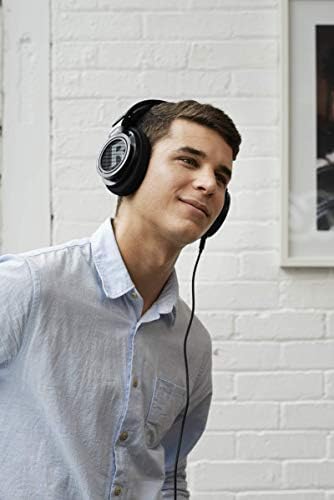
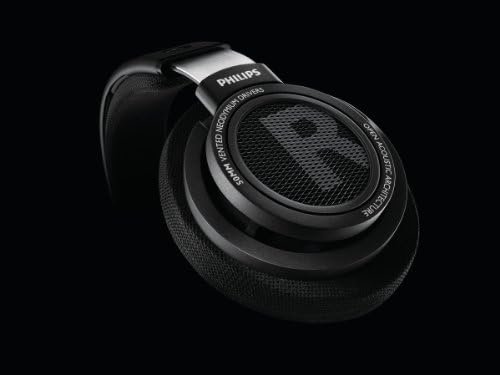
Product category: headphones
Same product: yes